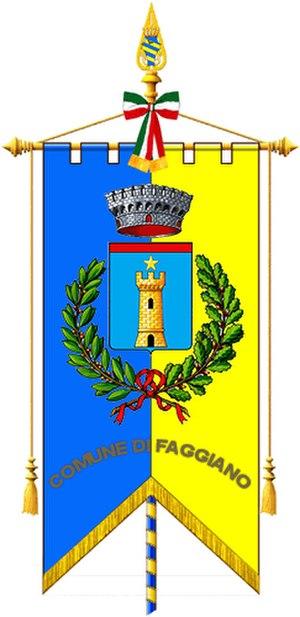
Faggiano est une commune italienne d'environ 3 460 habitants située dans la province de Tarente dans la région des Pouilles dans le sud de l'Italie.